121st Air Refueling Wing

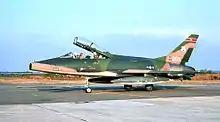
162d Tactical Fighter Squadron – North American F-100F Super Sabre 56-3859 about 1975

In 1962, having left their Thunderstreaks in France, the 166th TFS at Lockbourne was re-equipped with F-100C Super Sabre fighter-bombers, which greatly enhanced its mission capabilities.